Arriva Buses Wales

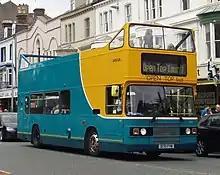
Open top Leyland Olympian on tour of Llandudno in 2010

Crosville Motor Services was formed in 1919 and operated services in Wales and northern England. It became a subsidiary of National Bus Company before its Welsh operations were split into Crosville Cymru in preparation for sale in 1987 through a management buyout.